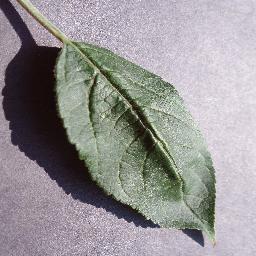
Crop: apple
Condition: healthy